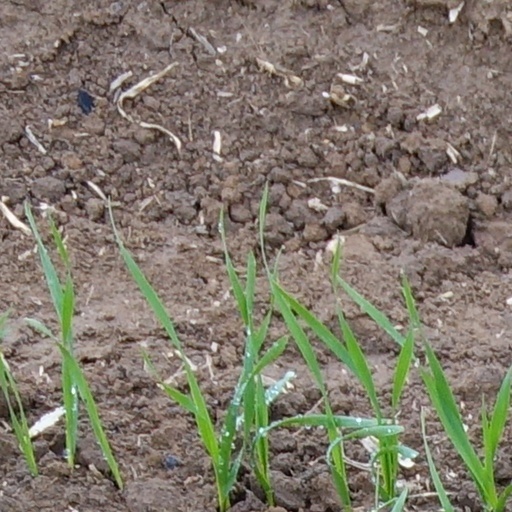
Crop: wheat